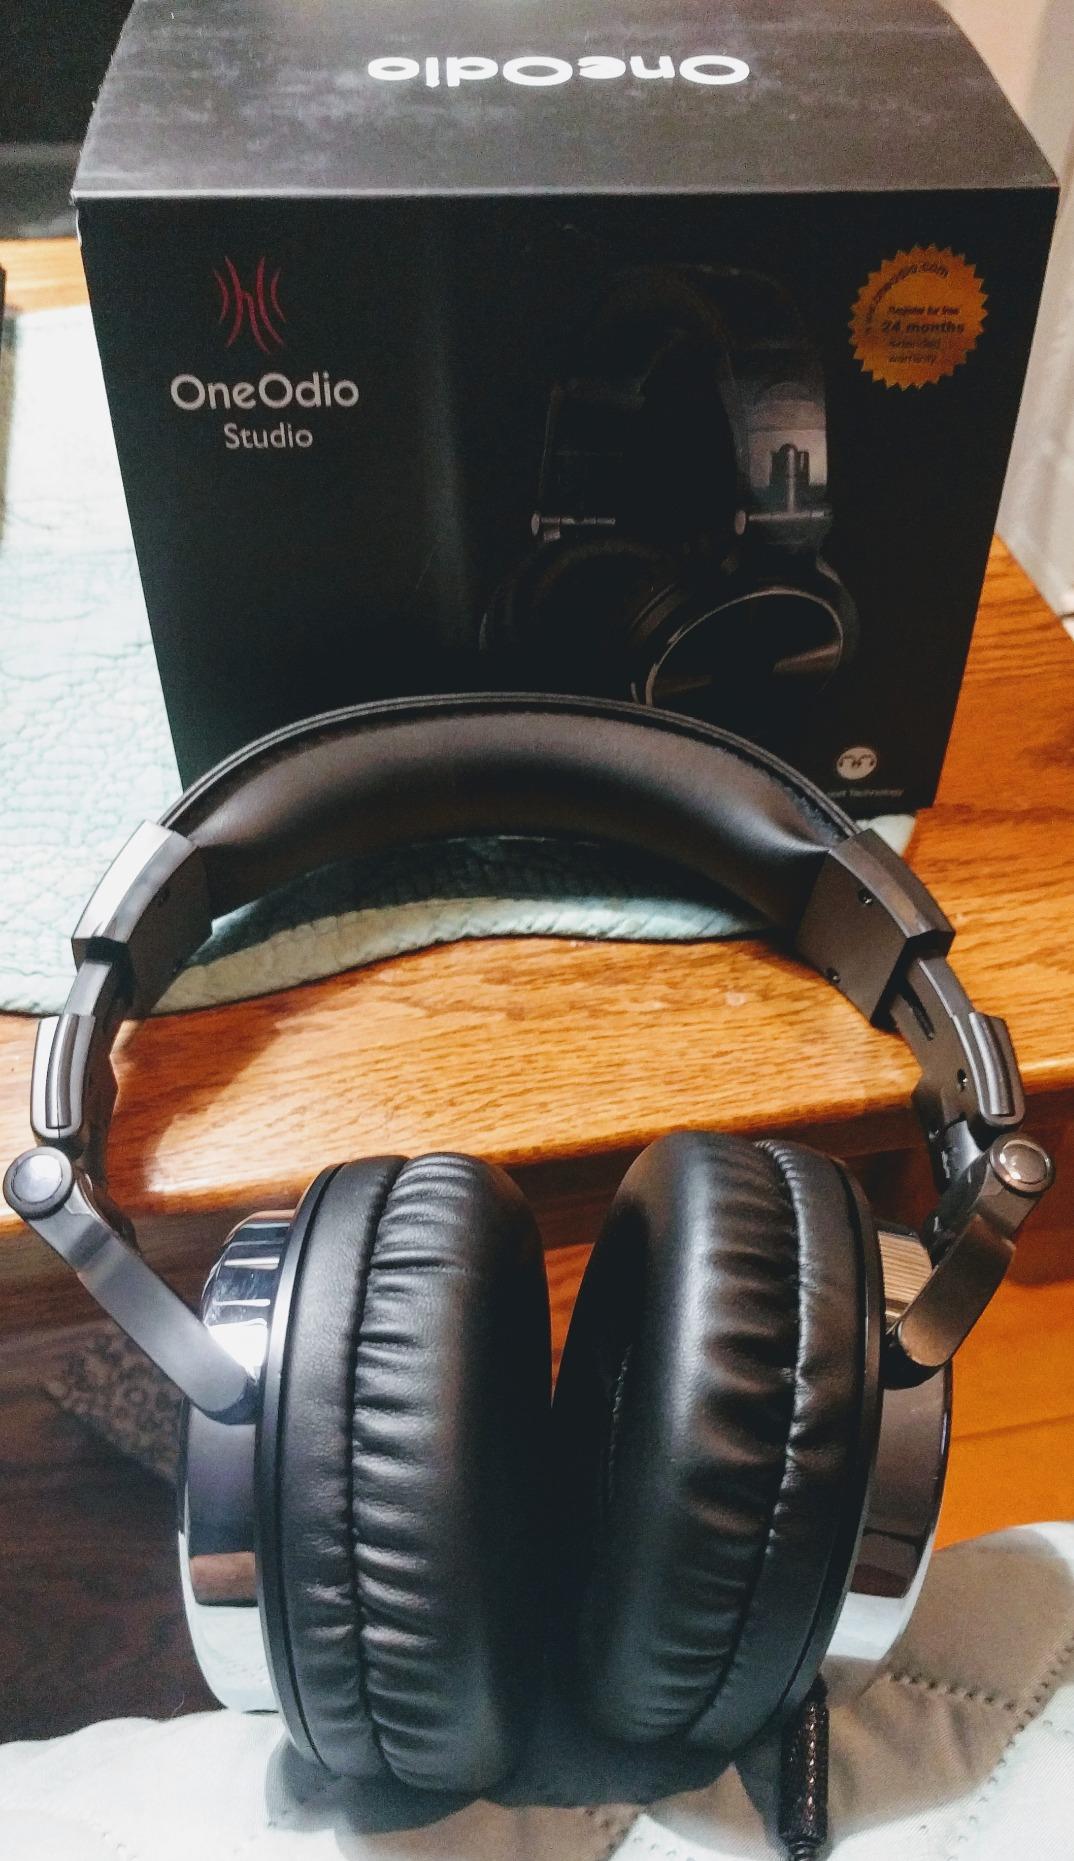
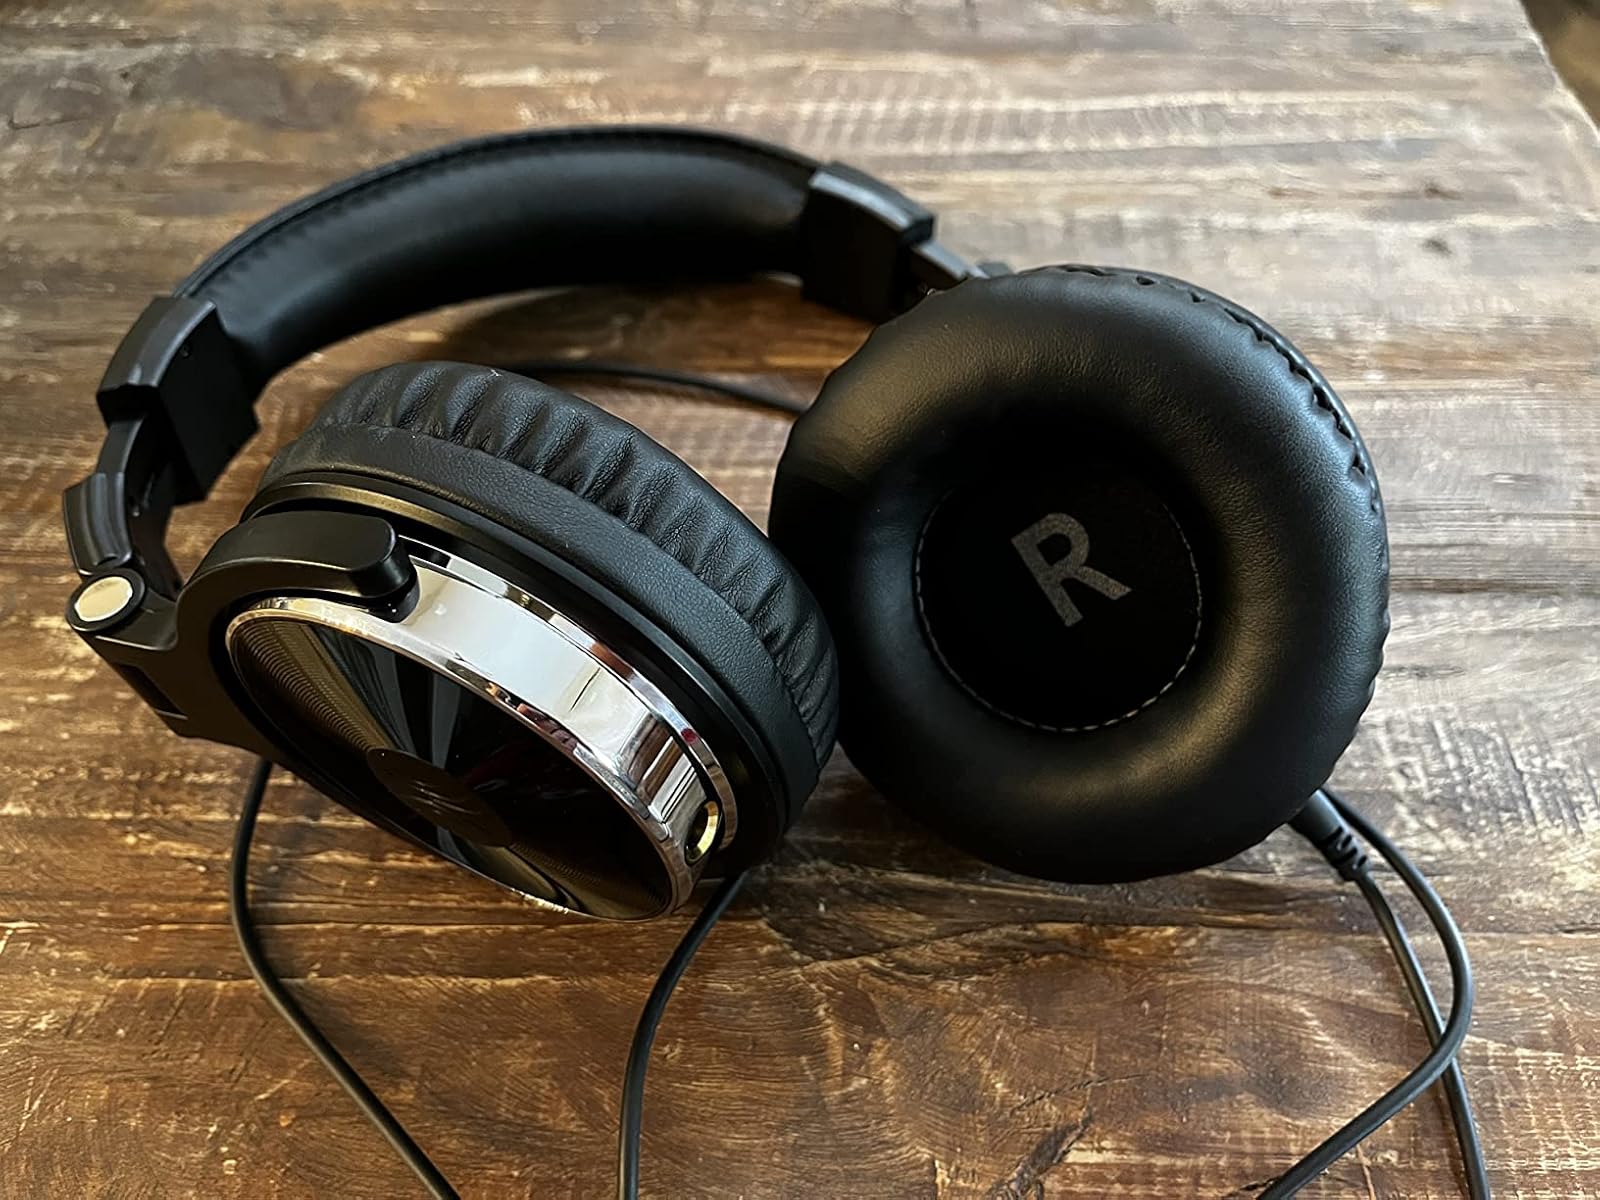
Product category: headphones
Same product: yes